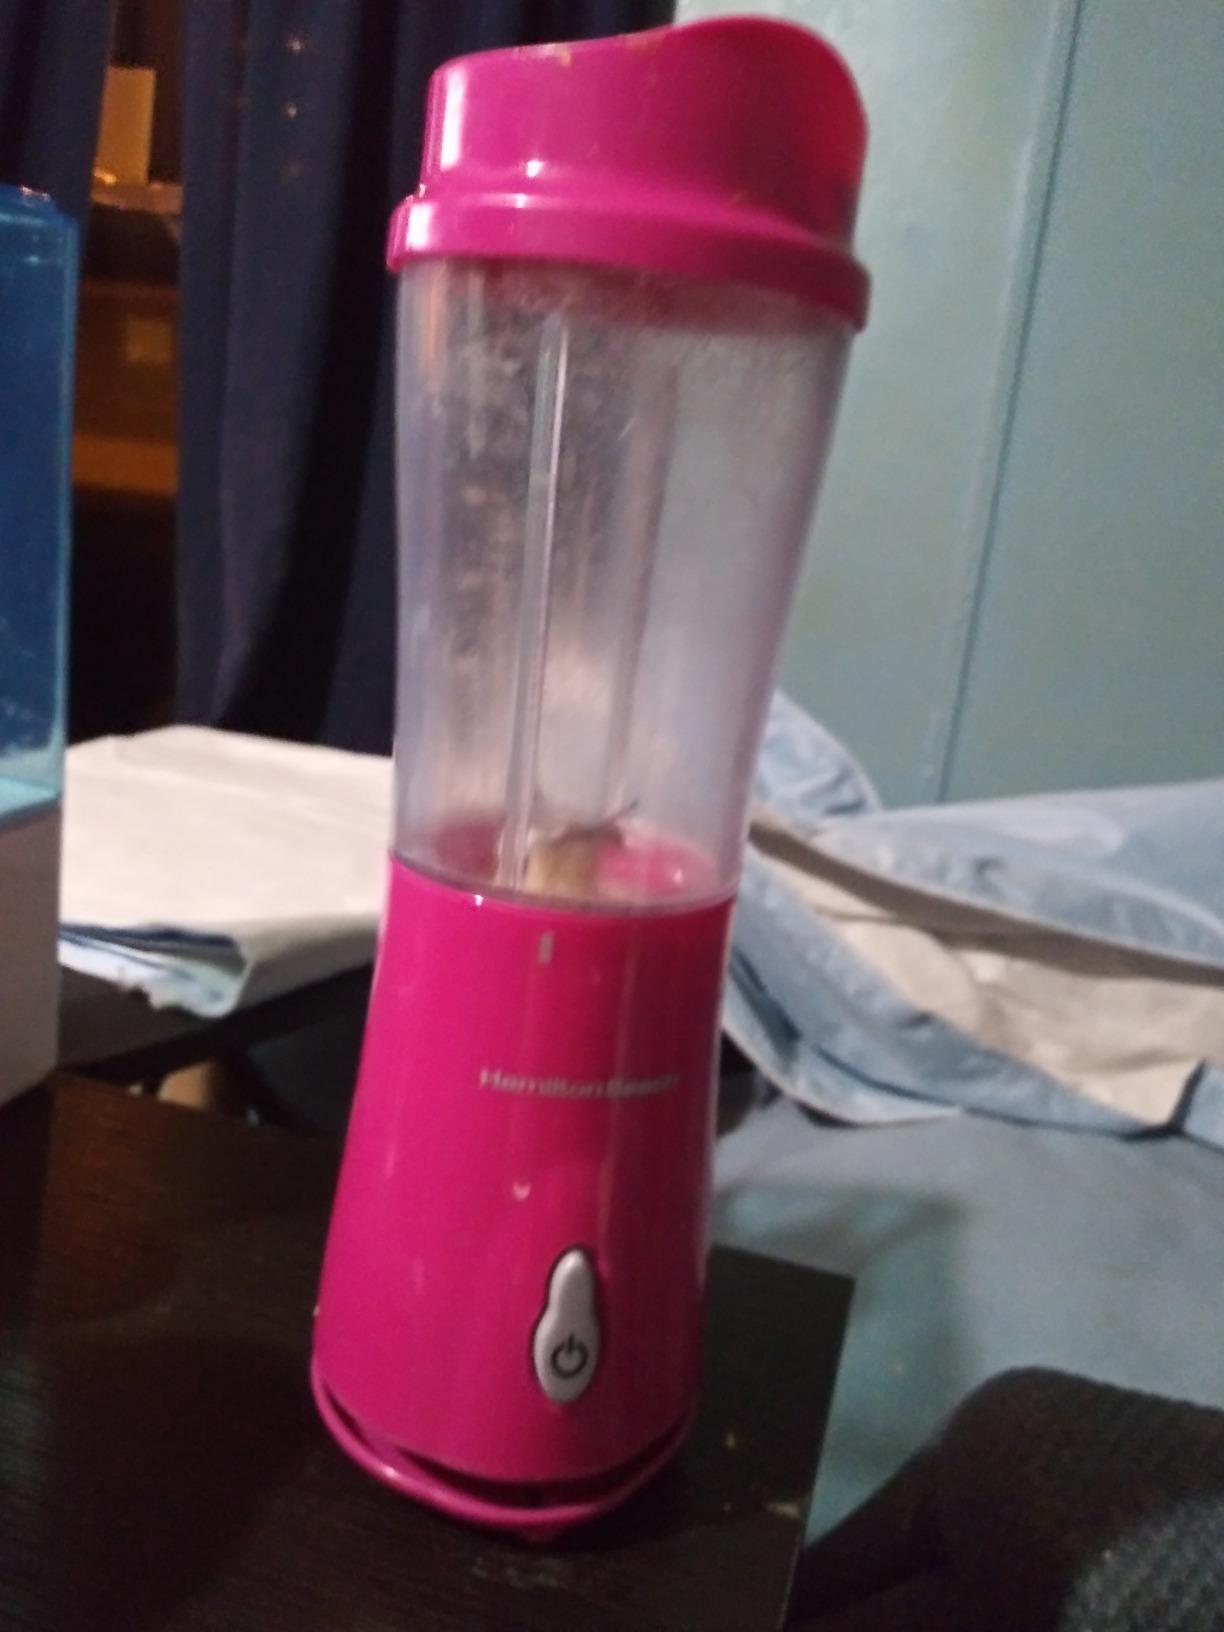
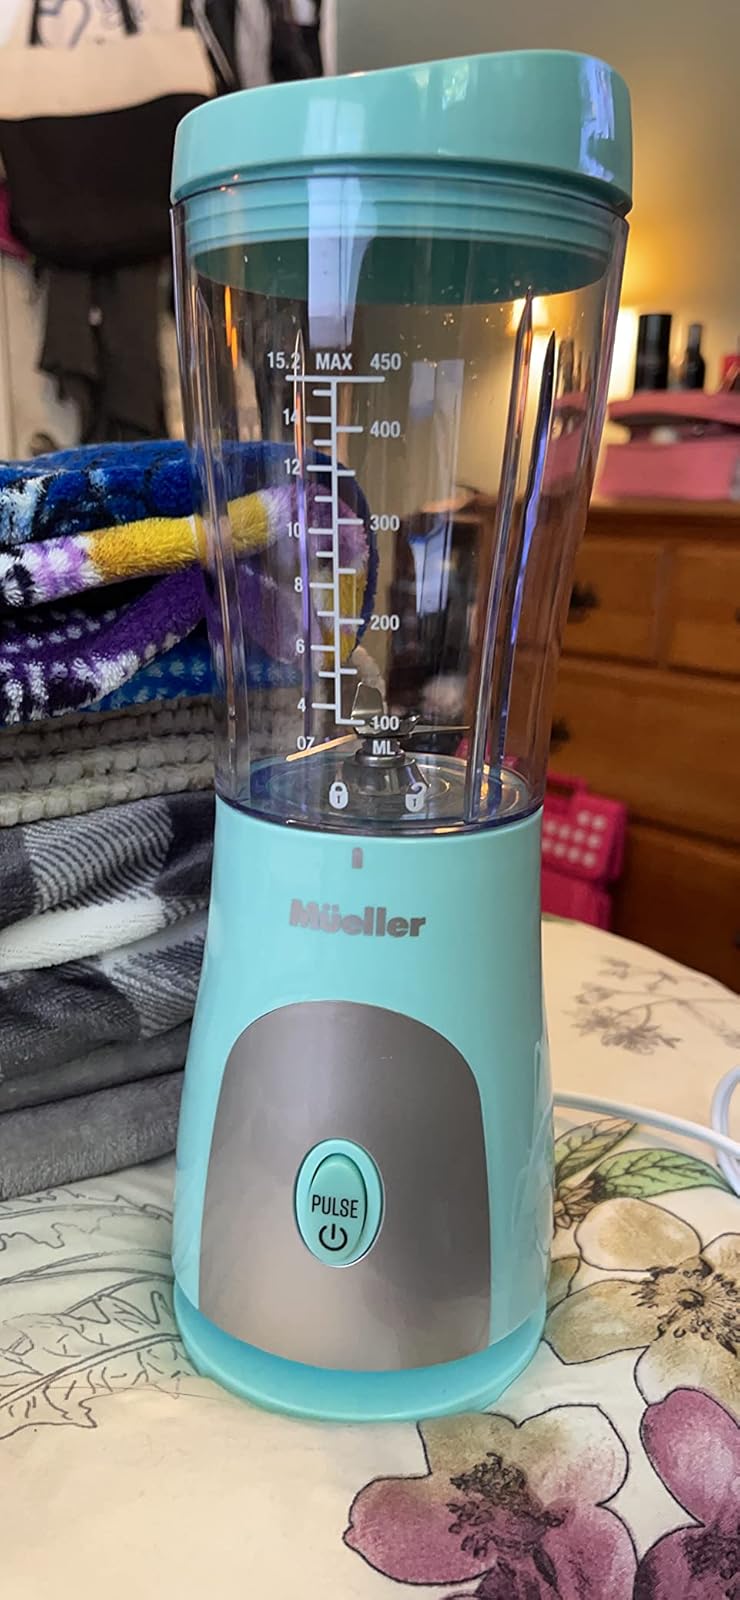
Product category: items_blender
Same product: no